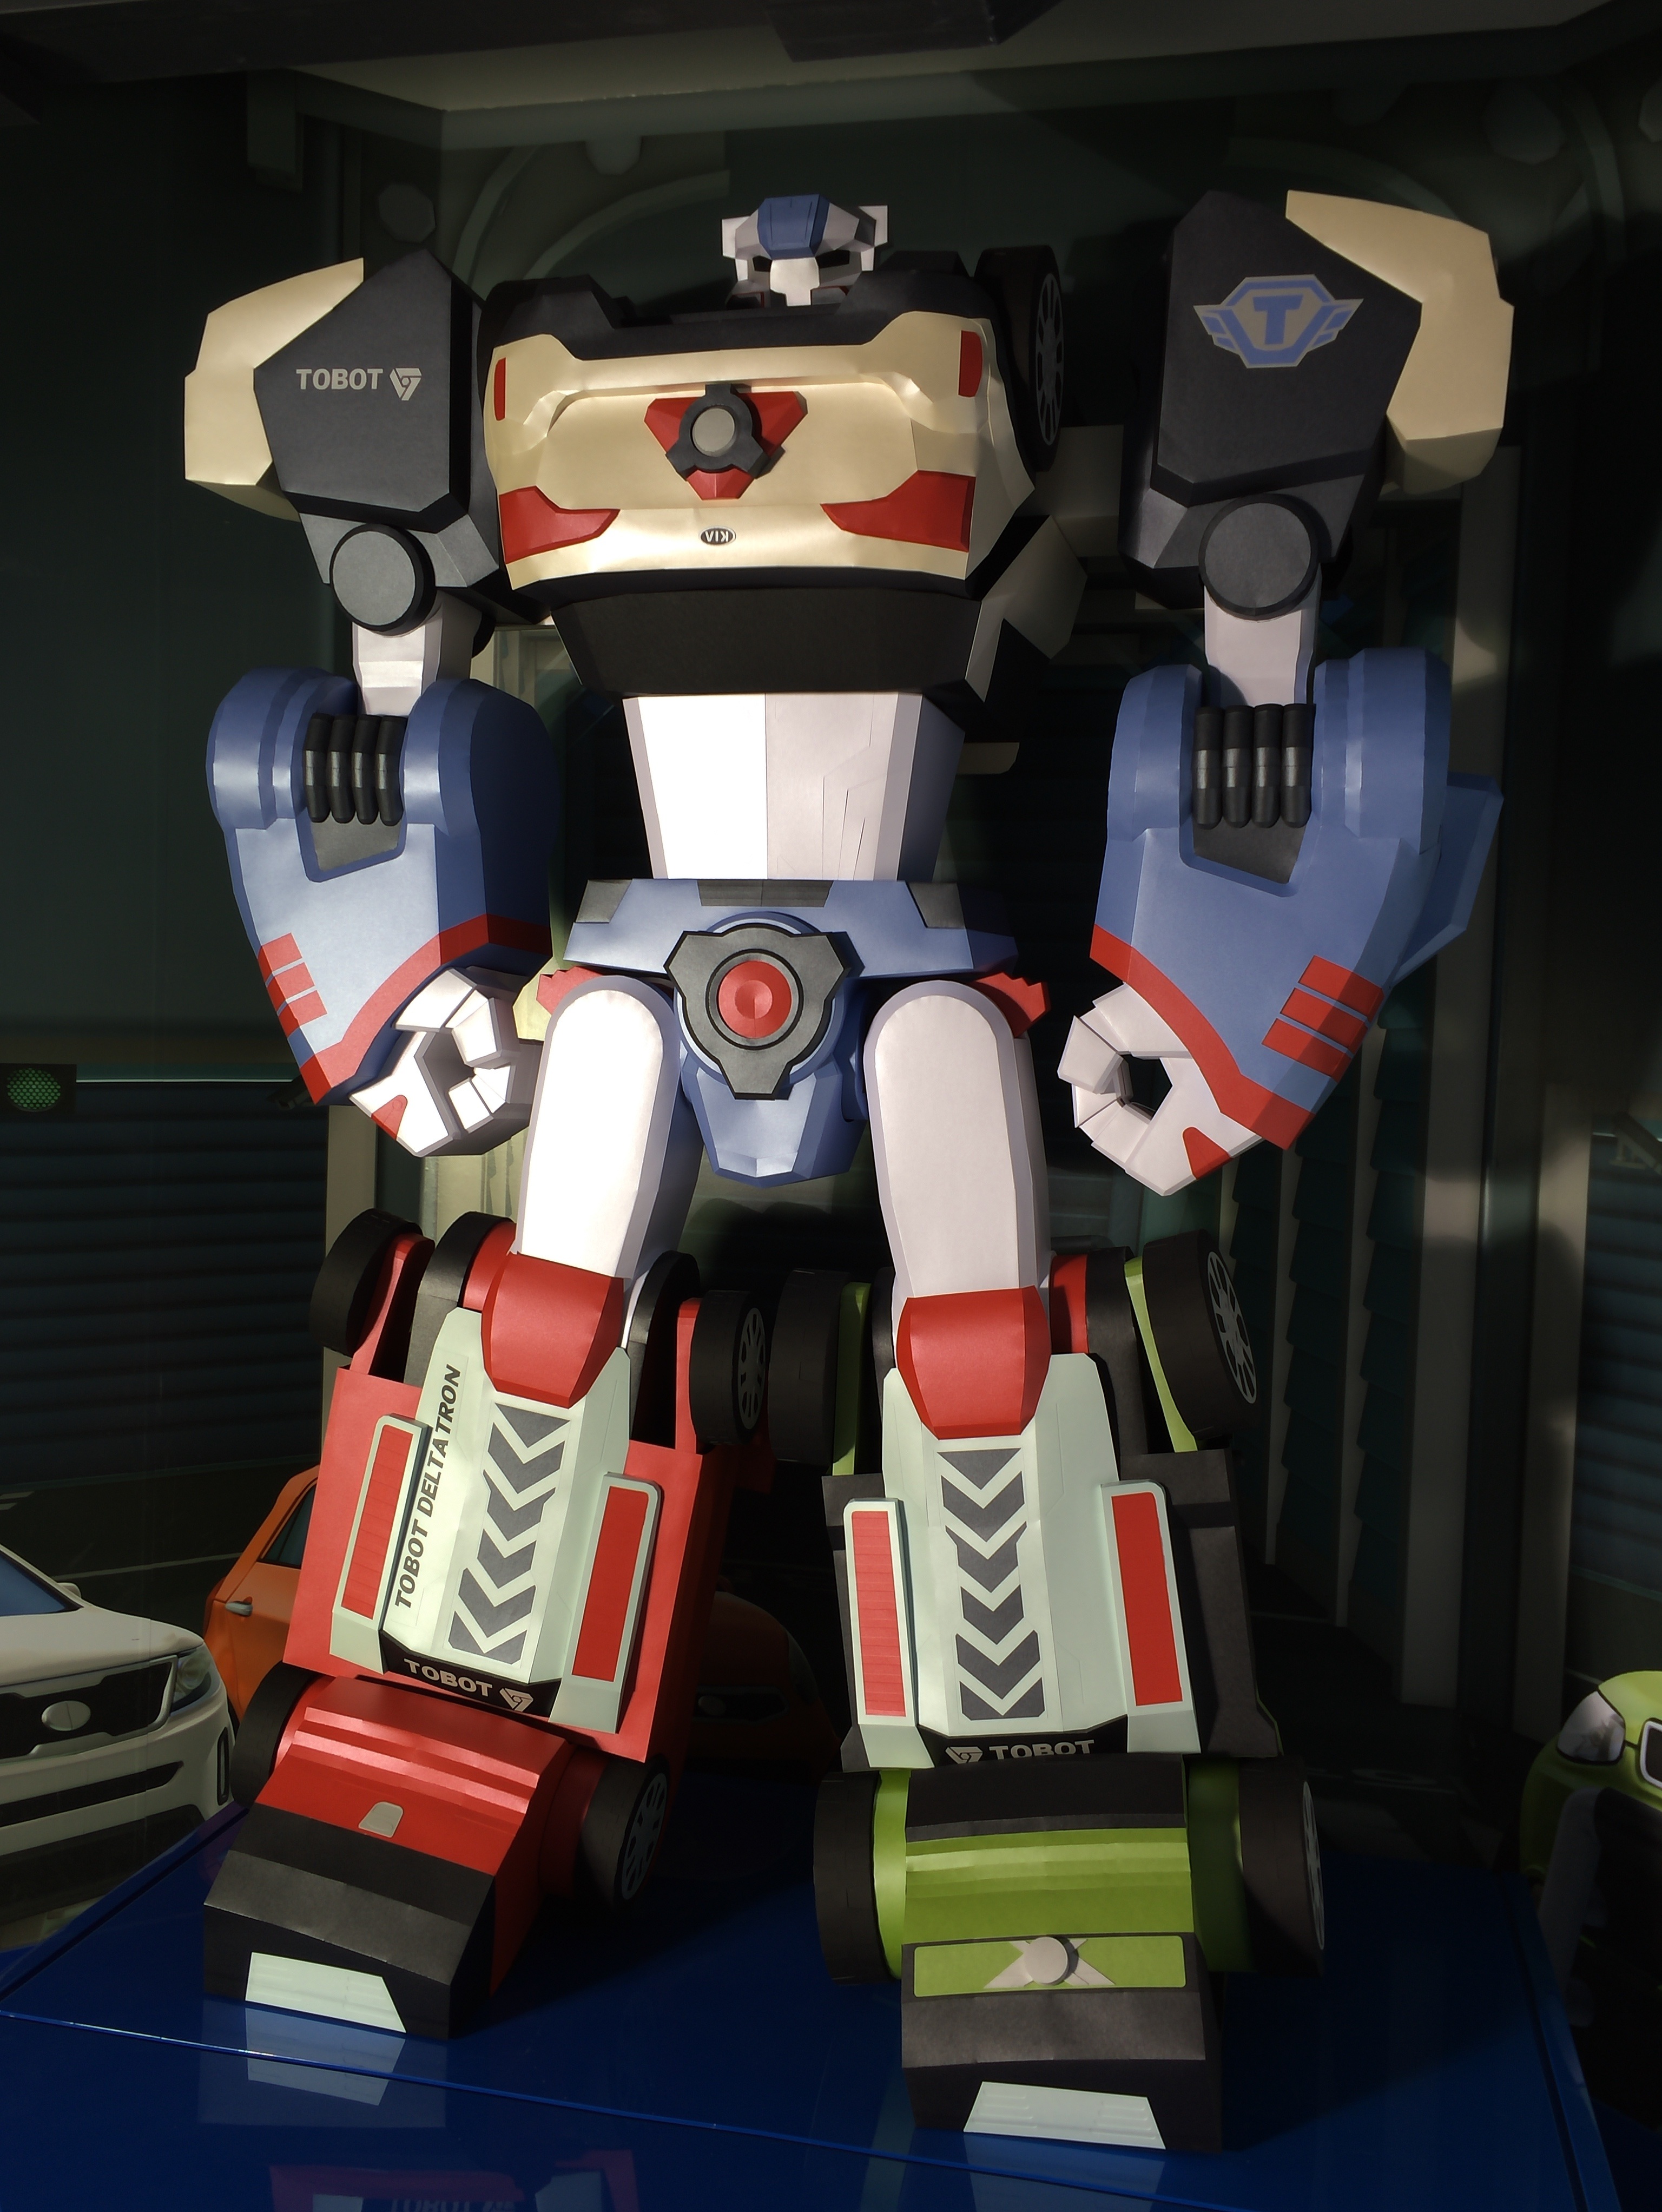
car, vehicle, machine, toy, robot, action figure, screenshot, mecha, delta tron, paper toy